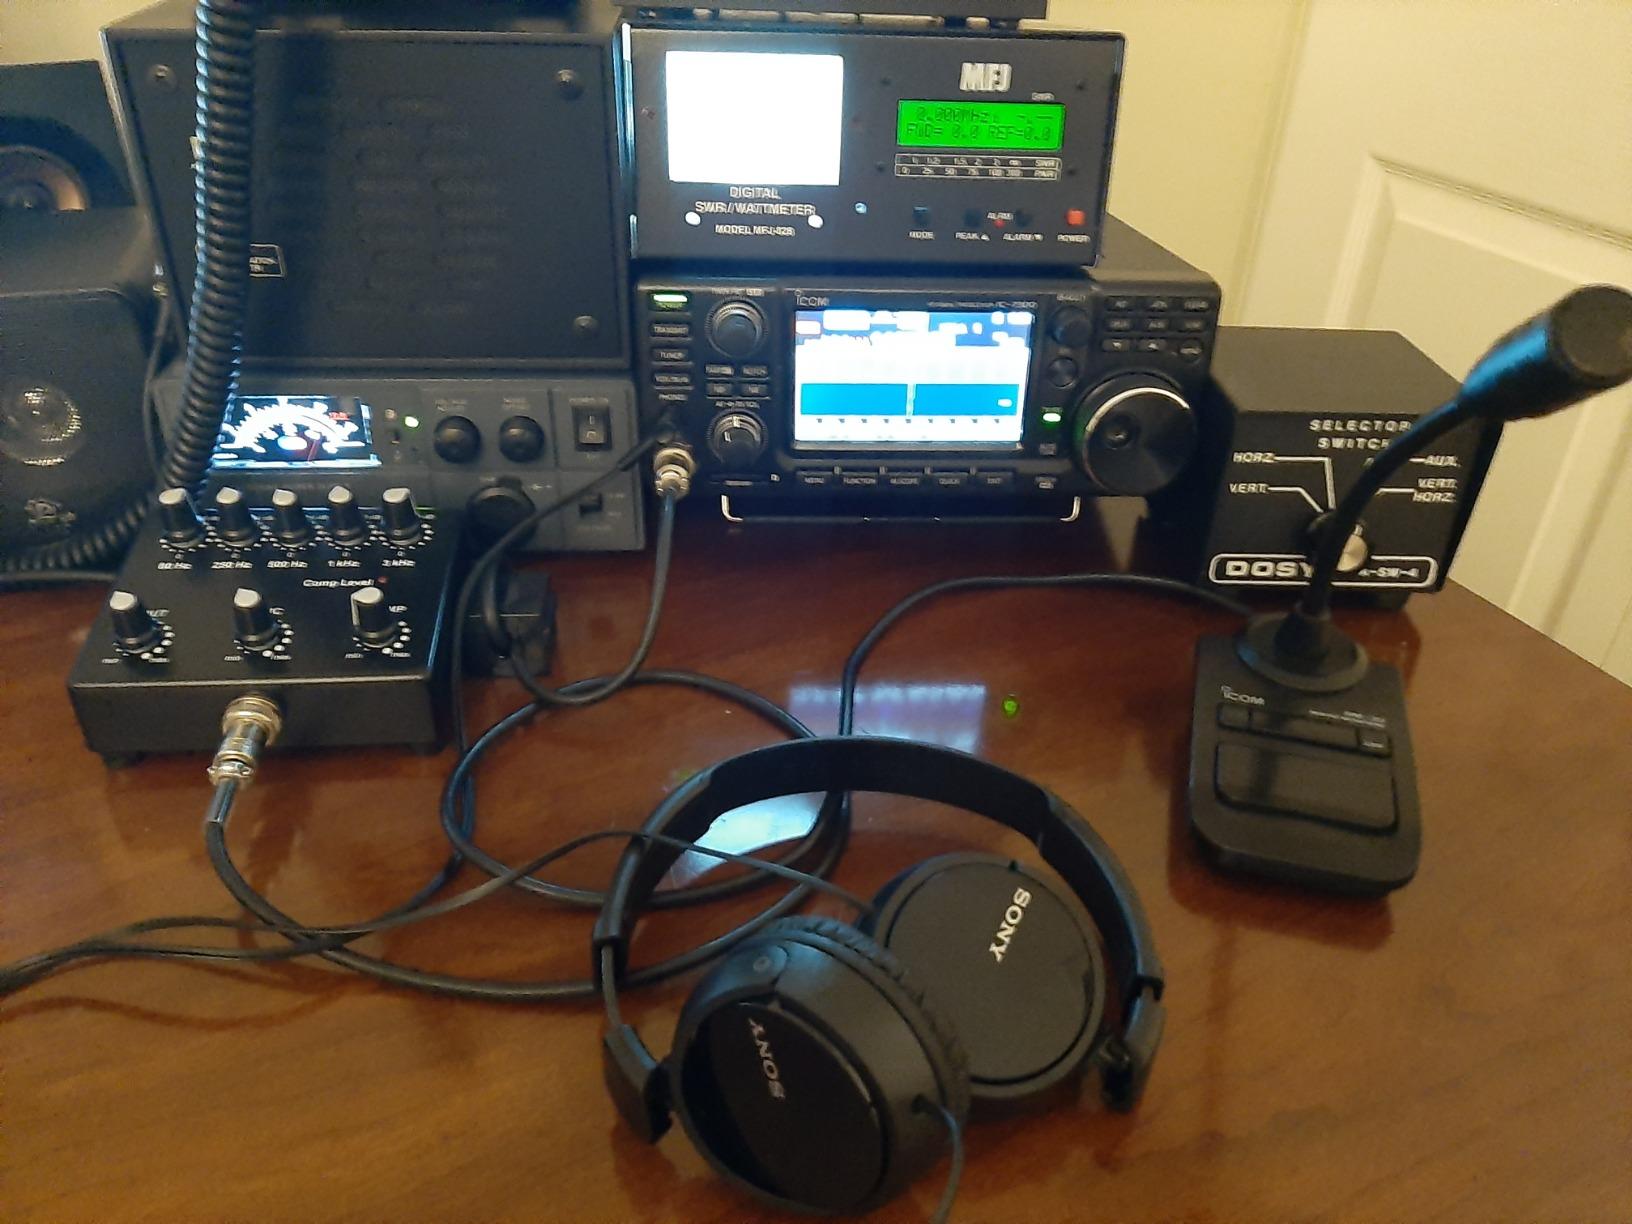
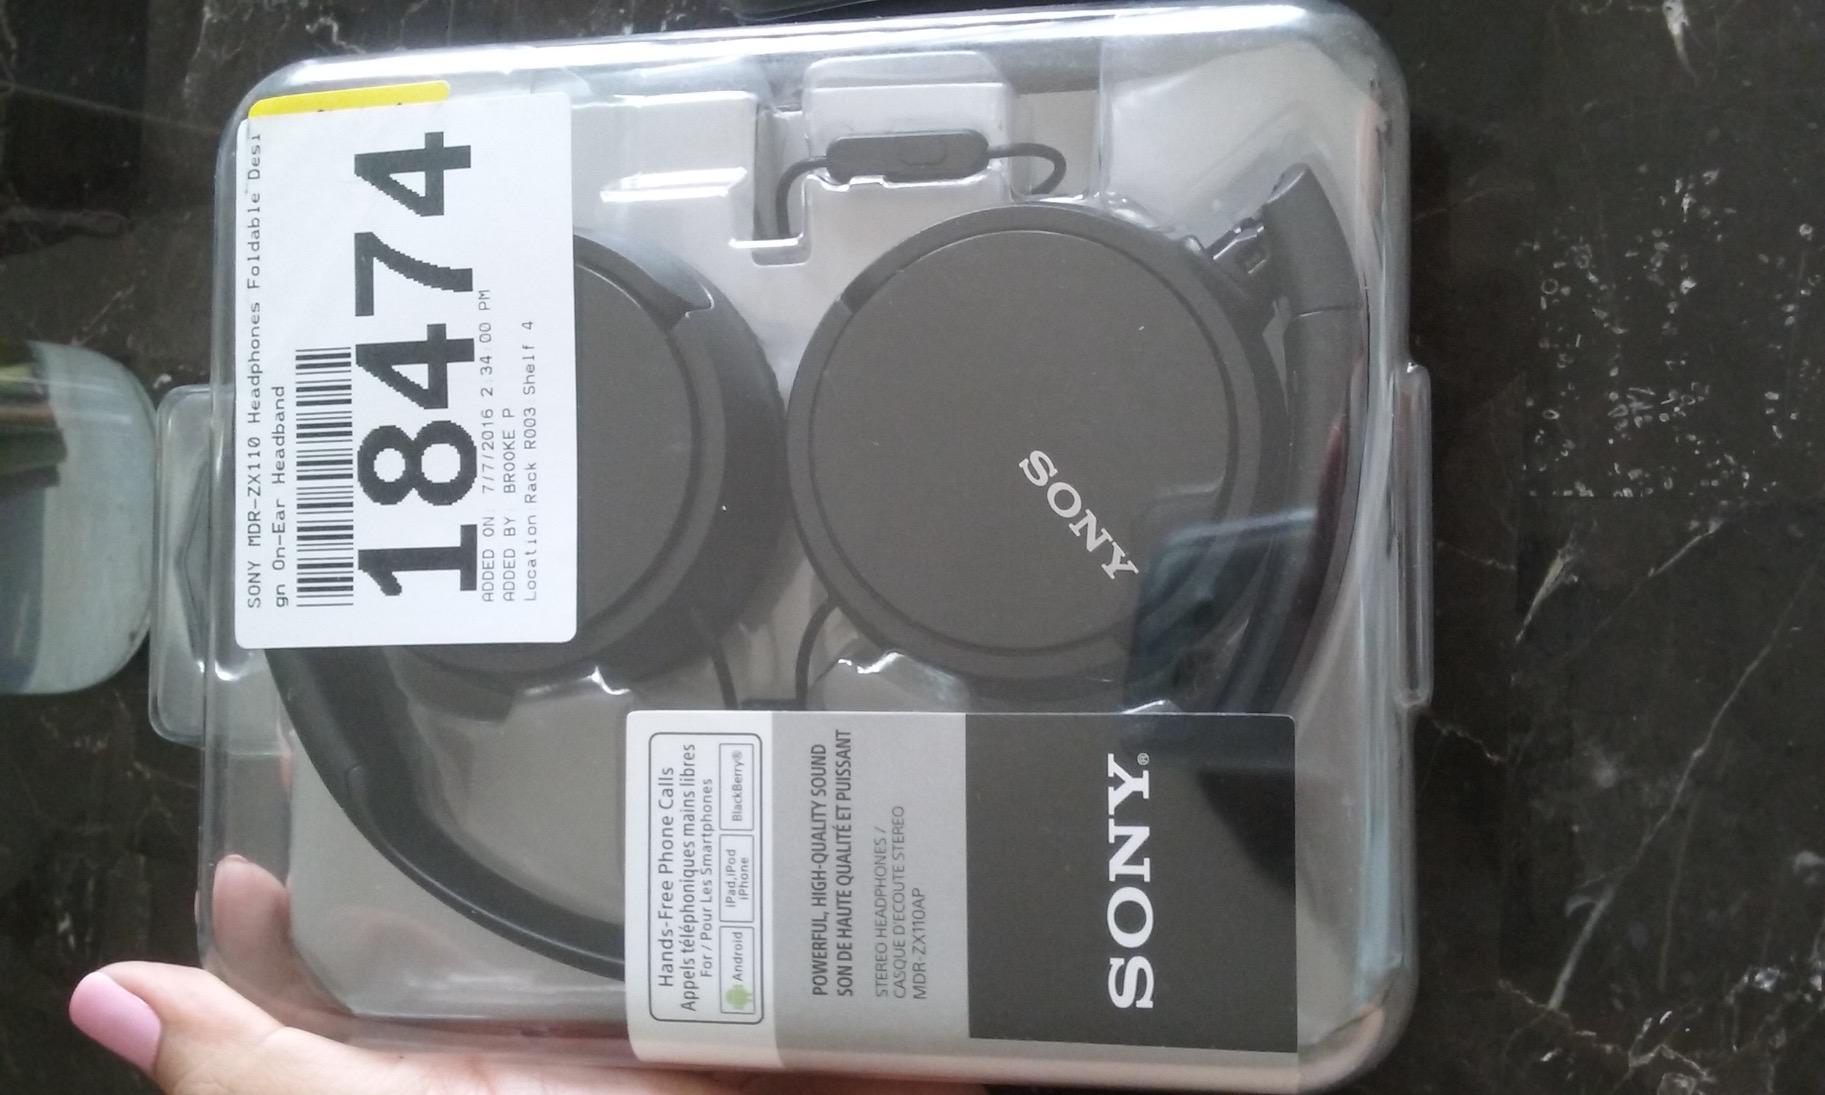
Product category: headphones
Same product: yes